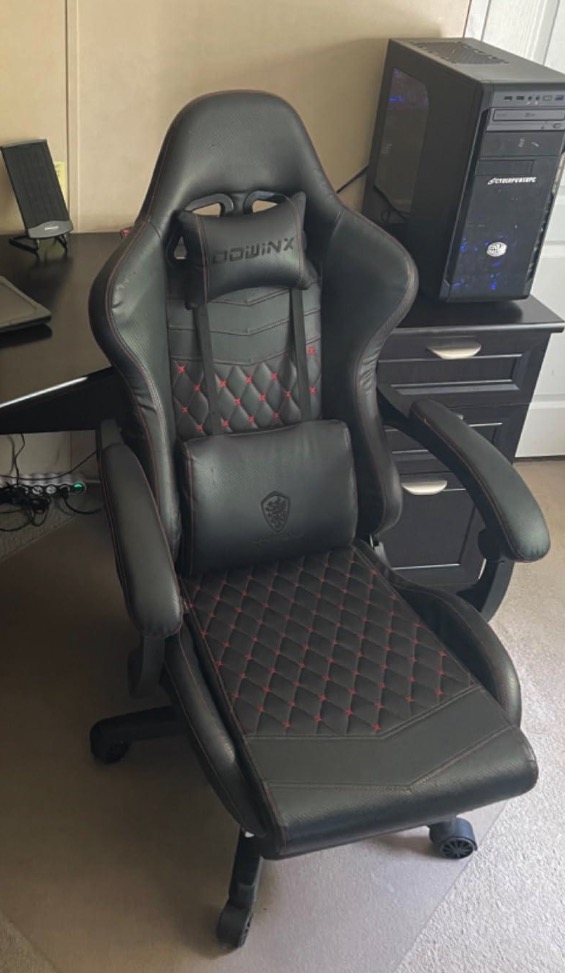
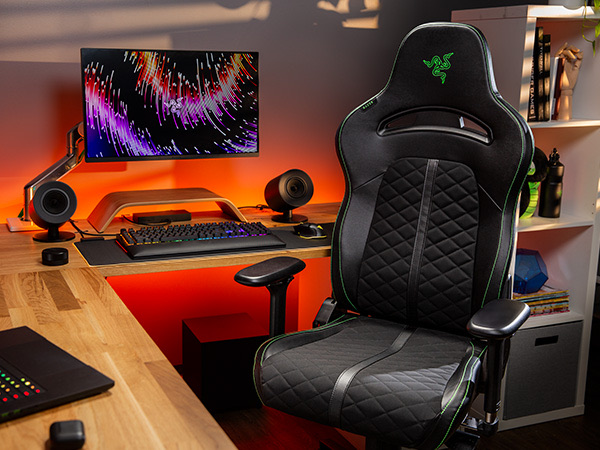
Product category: items_chair
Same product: no